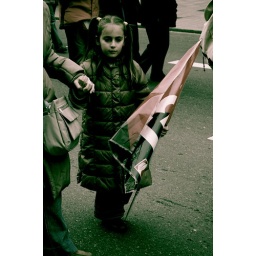
Found this little girl at a demonstration against reductions of personnel in several automobile factories.